Judiciary of Russia

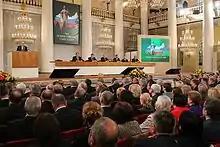
The VIII All-Russian Congress of Judges in December 2012

Constitutional courts of republics of Russia and charter courts of other Russia's federal subjects used to hear cases relating to conformity with regional constitutions or charters of laws adopted by regional legislatures and governors' decrees, and in this category of cases constitutional and charter courts were courts of single instance. Courts of this type were disestablished by the 2020 Constitutional amendments.